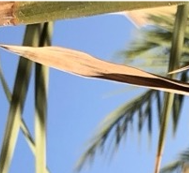
Label: Magnesium Deficiency